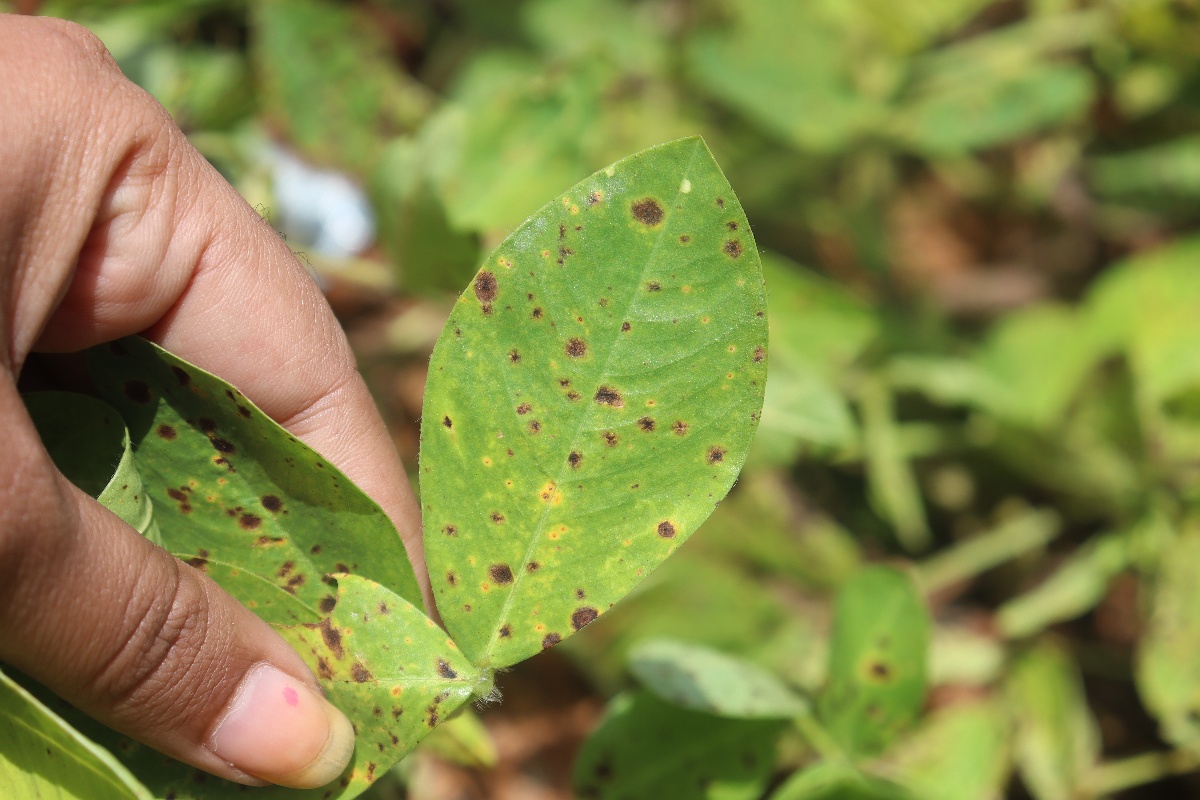
Label: late leaf spot